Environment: lab
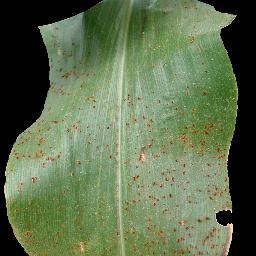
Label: common_rust